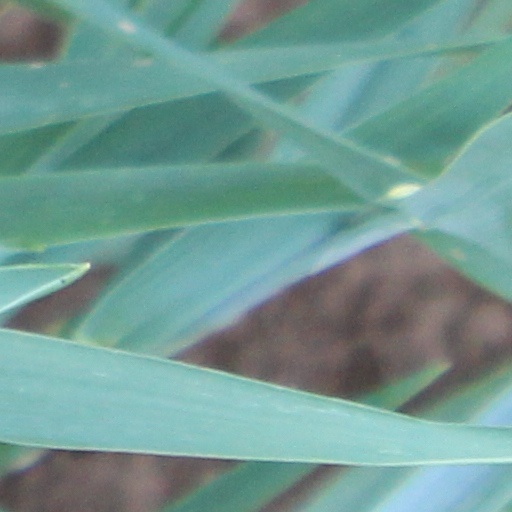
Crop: wheat